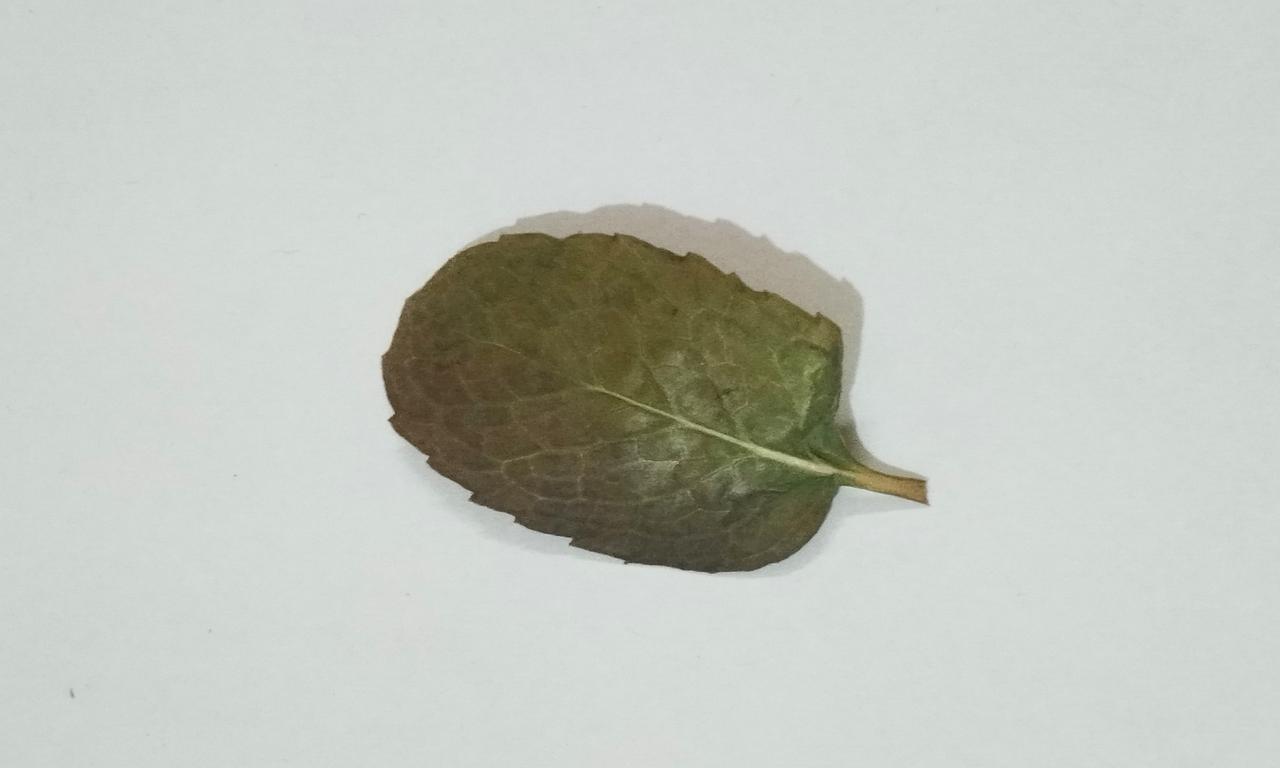
Label: Dried